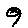
Label: 9